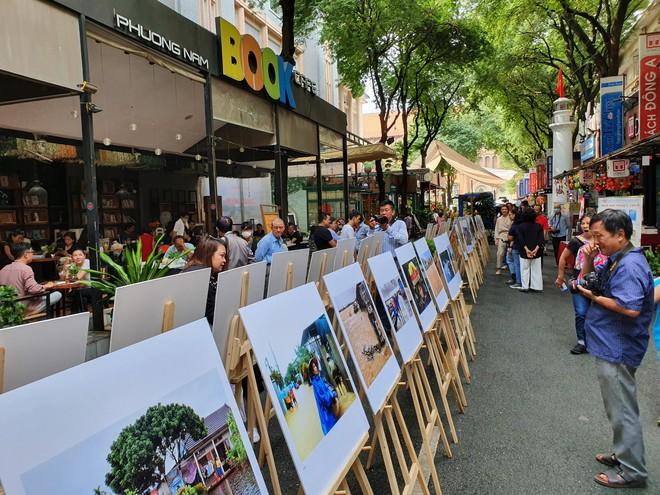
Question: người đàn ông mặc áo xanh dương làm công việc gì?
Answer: thợ chụp ảnh